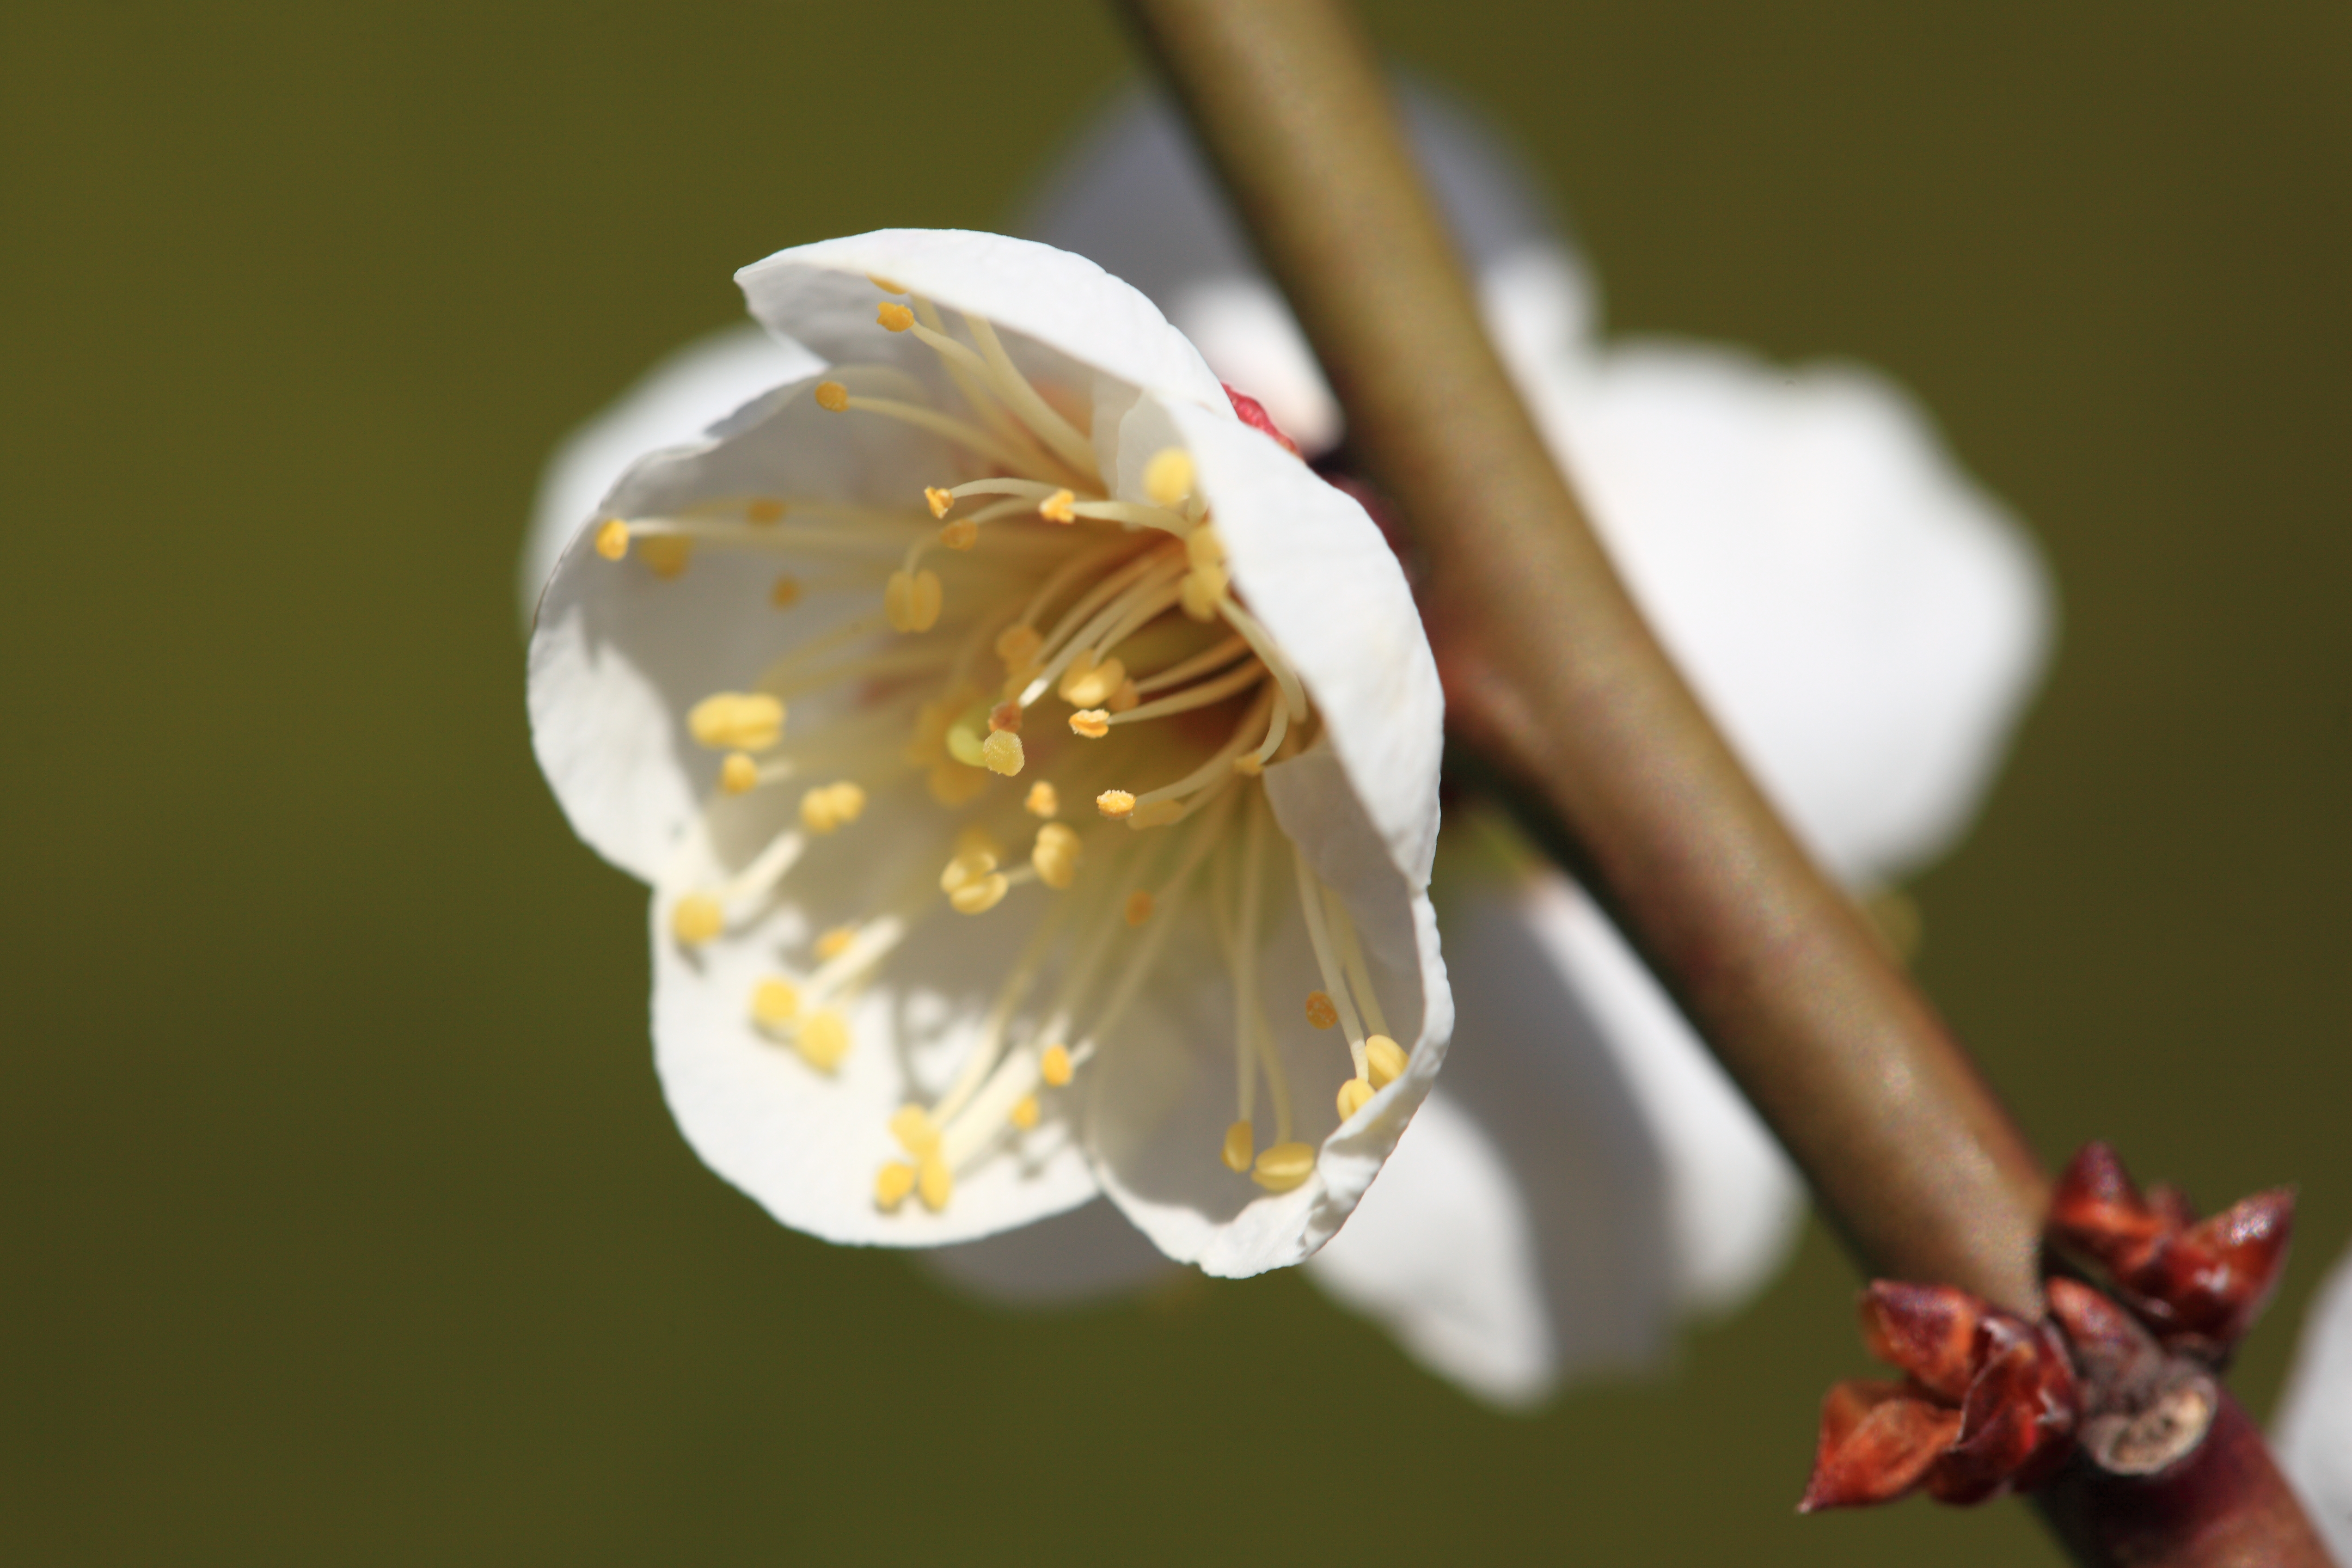
branch, blossom, plant, photography, flower, petal, pollen, high, produce, insect, botany, flora, invertebrate, wildflower, close up, bee, 5d, hires, markii, prunus, nectar, hi, res, resolution, mume, ume, macro photography, flowering plant, honey bee, plant stem, land plant, membrane winged insect